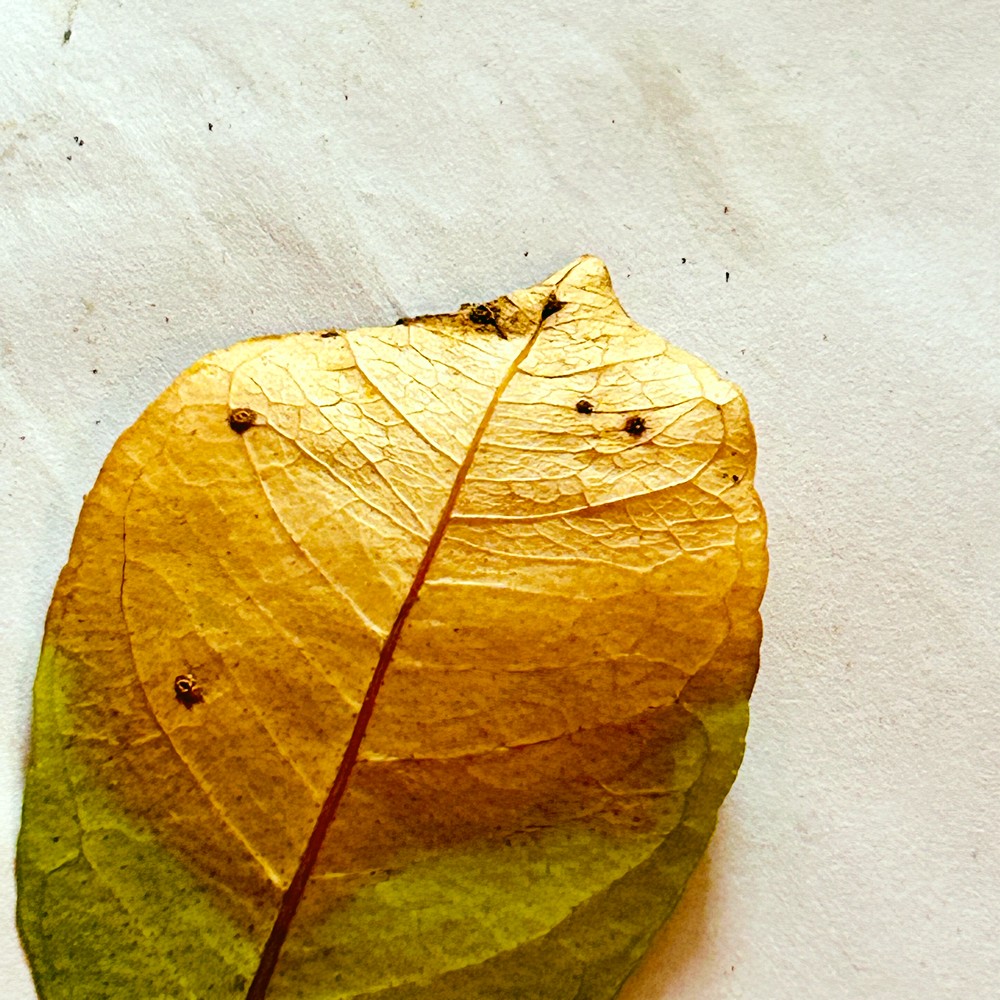
Label: Dry Leaf